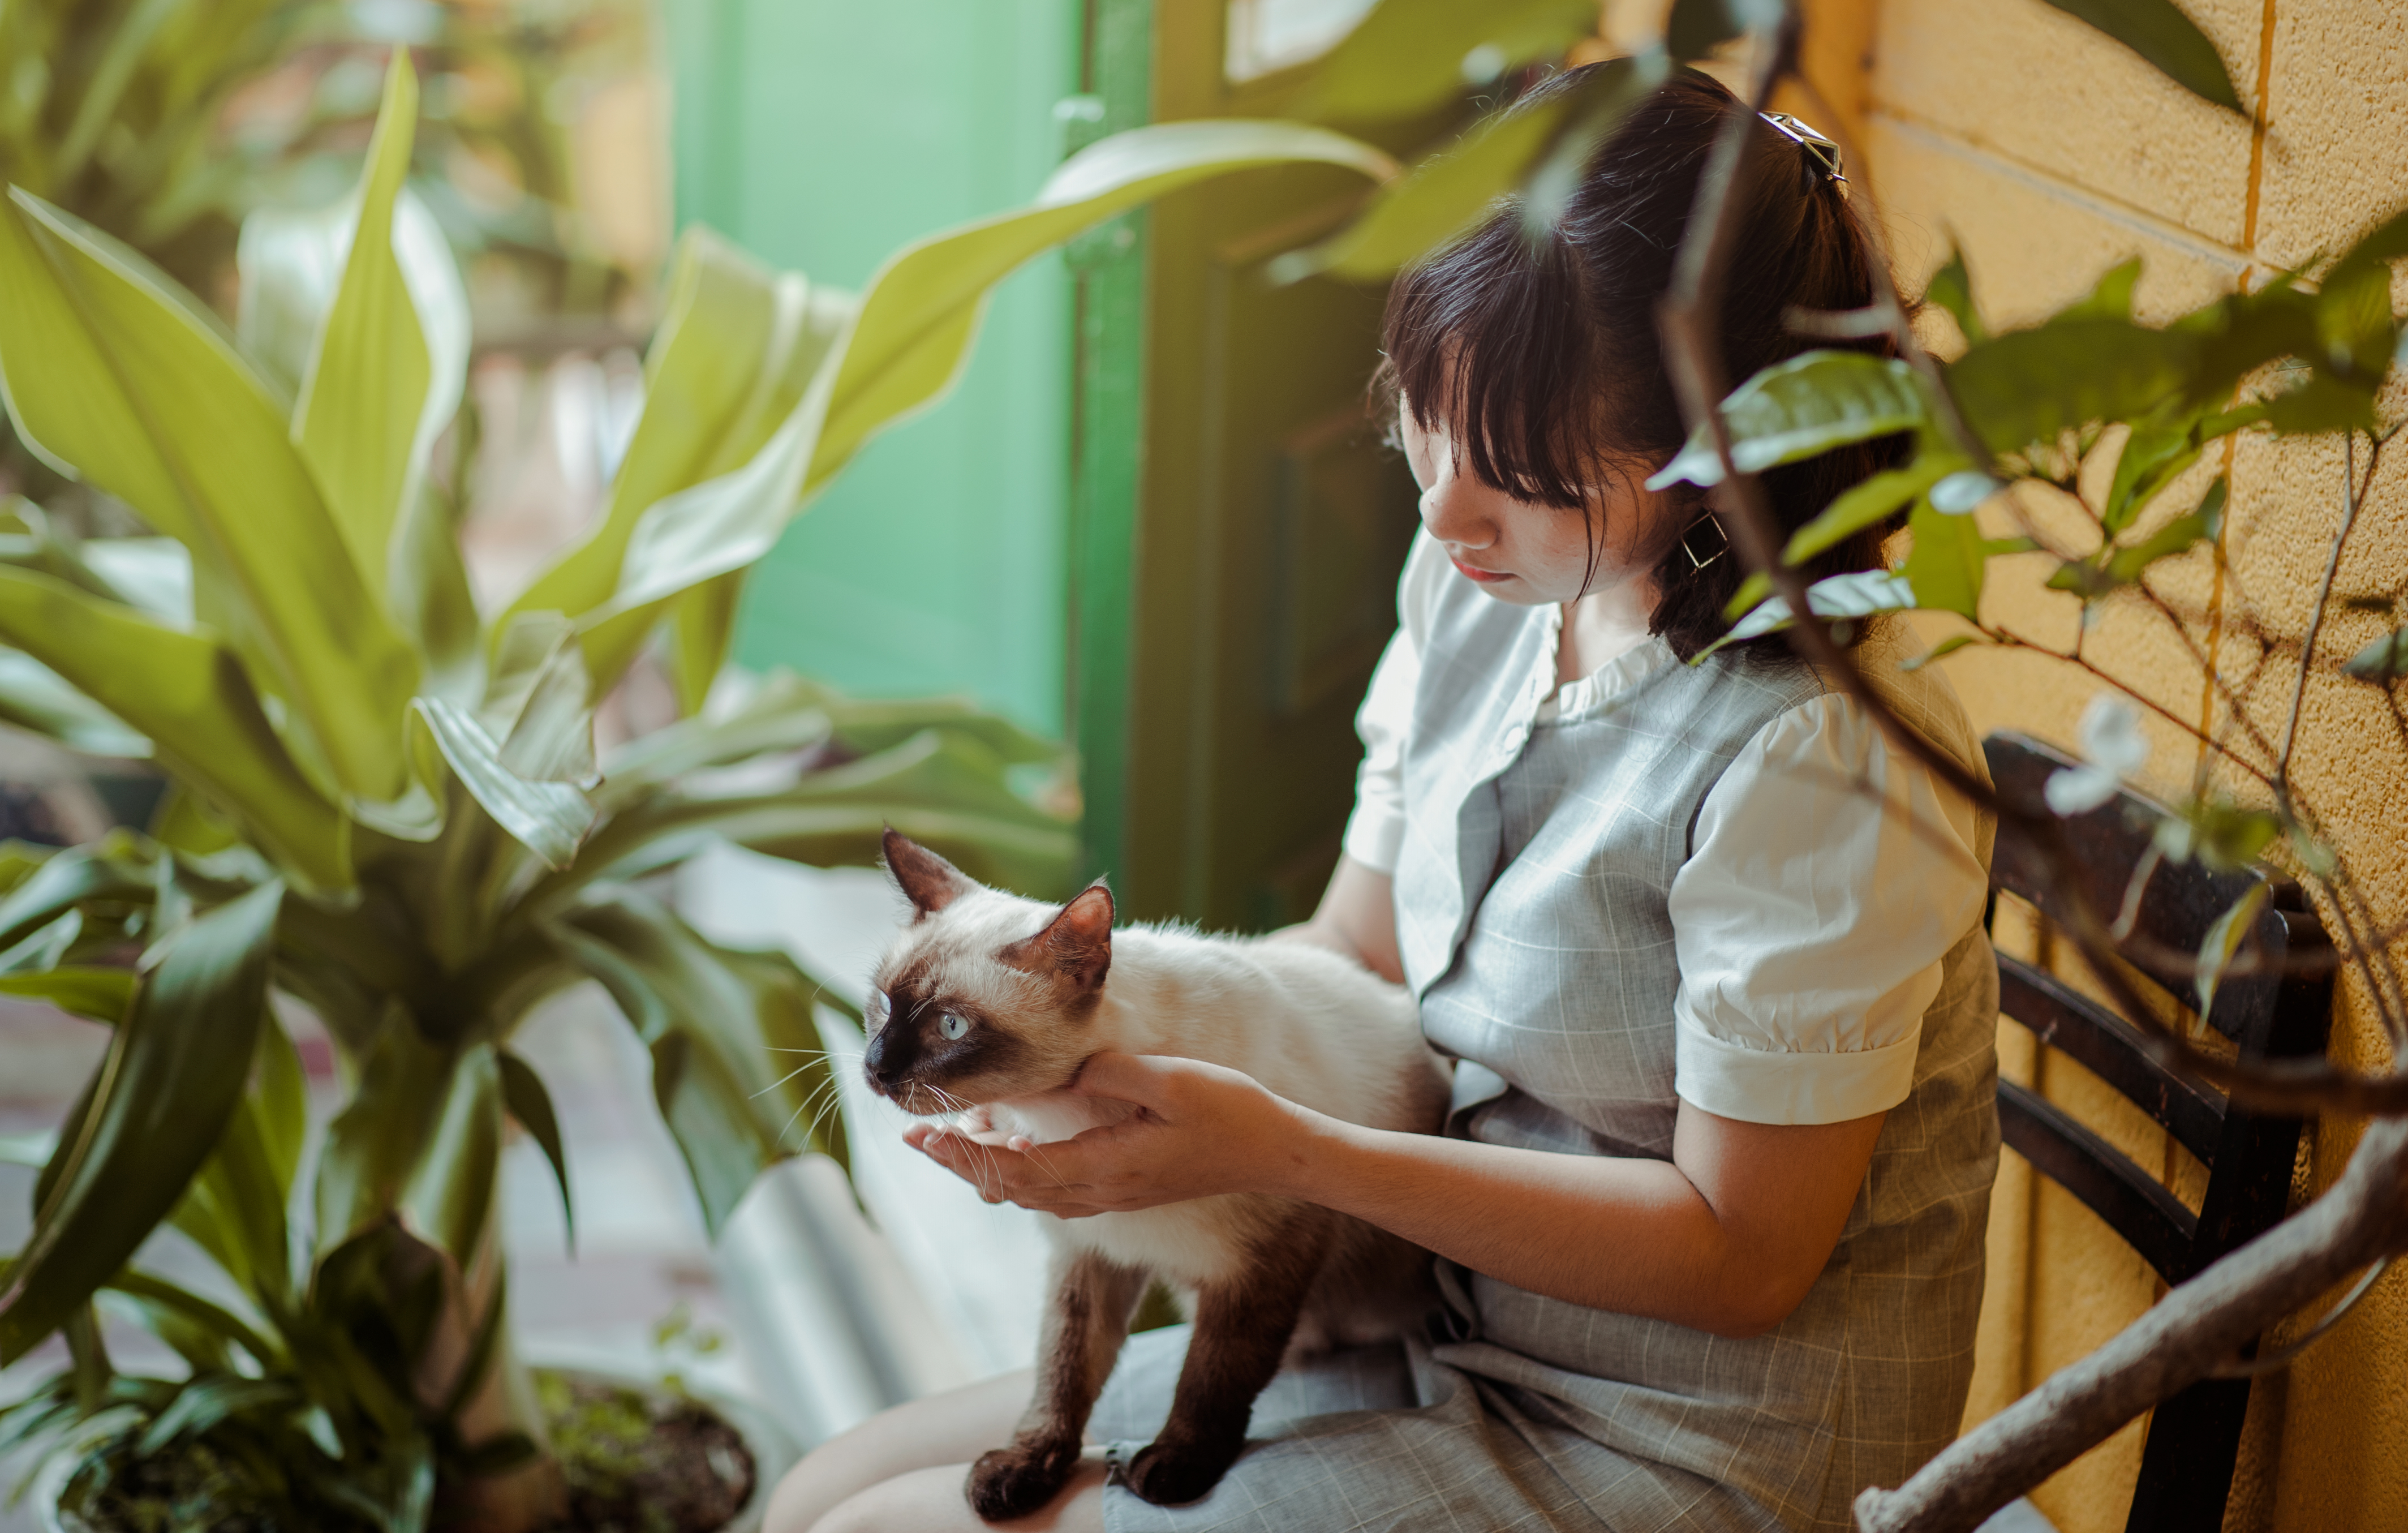
portrait, beautiful, art, color, vintage, pastel, girl, blend, retouch, happy, cat, leaf, mammal, vertebrate, plant, flower, small to medium sized cats, cat like mammal, tree